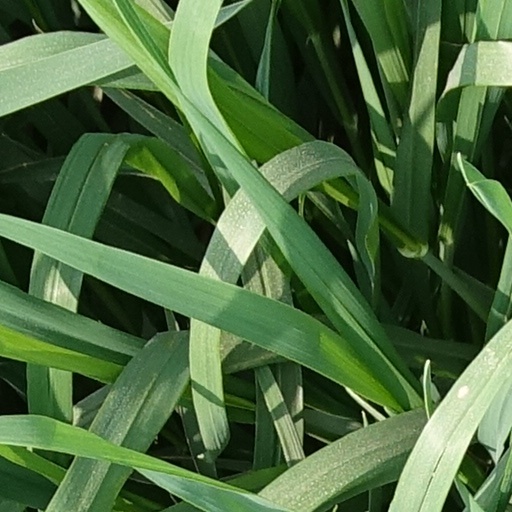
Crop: wheat